Sanstroem Friendship 3

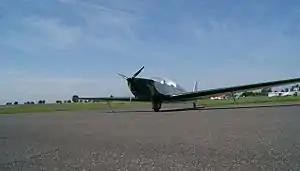
A first production Friendship F3

The Friendship 3 is a French ultralight aircraft with tandem seats, engineered in France and Switzerland, and assembled in Czech Republic by Ivanov Aircraft for the manufacturer, R,S & Associes SAS Erik Sanstroem of Versailles, Yvelines. Inspired by 1950s and 1960s light aircraft and motorgliders, the Friendship 3 is a two-place tandem-seat ultralight aircraft with dual controls, so that the rear seated passenger can also fly.